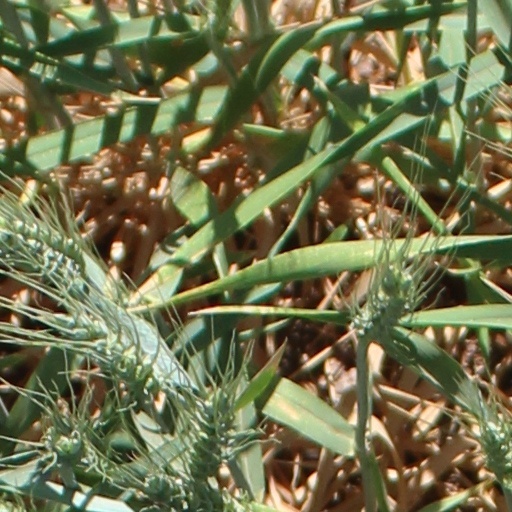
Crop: wheat